Zevenaar

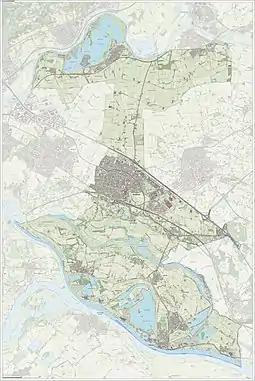
"Dutch Topographic map of Zevenaar, Sept. 2014"

Zevenaar is a municipality and a city in the Gelderland province, in the eastern Netherlands near the border with Germany.